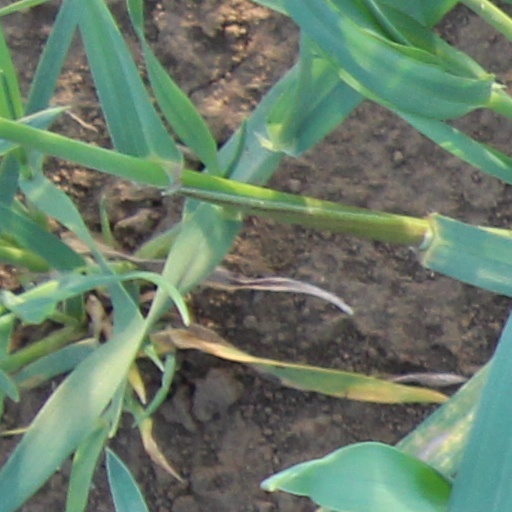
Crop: wheat